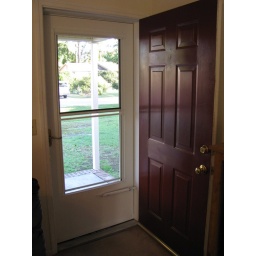
the screen rolls up in to the door as you close the top window